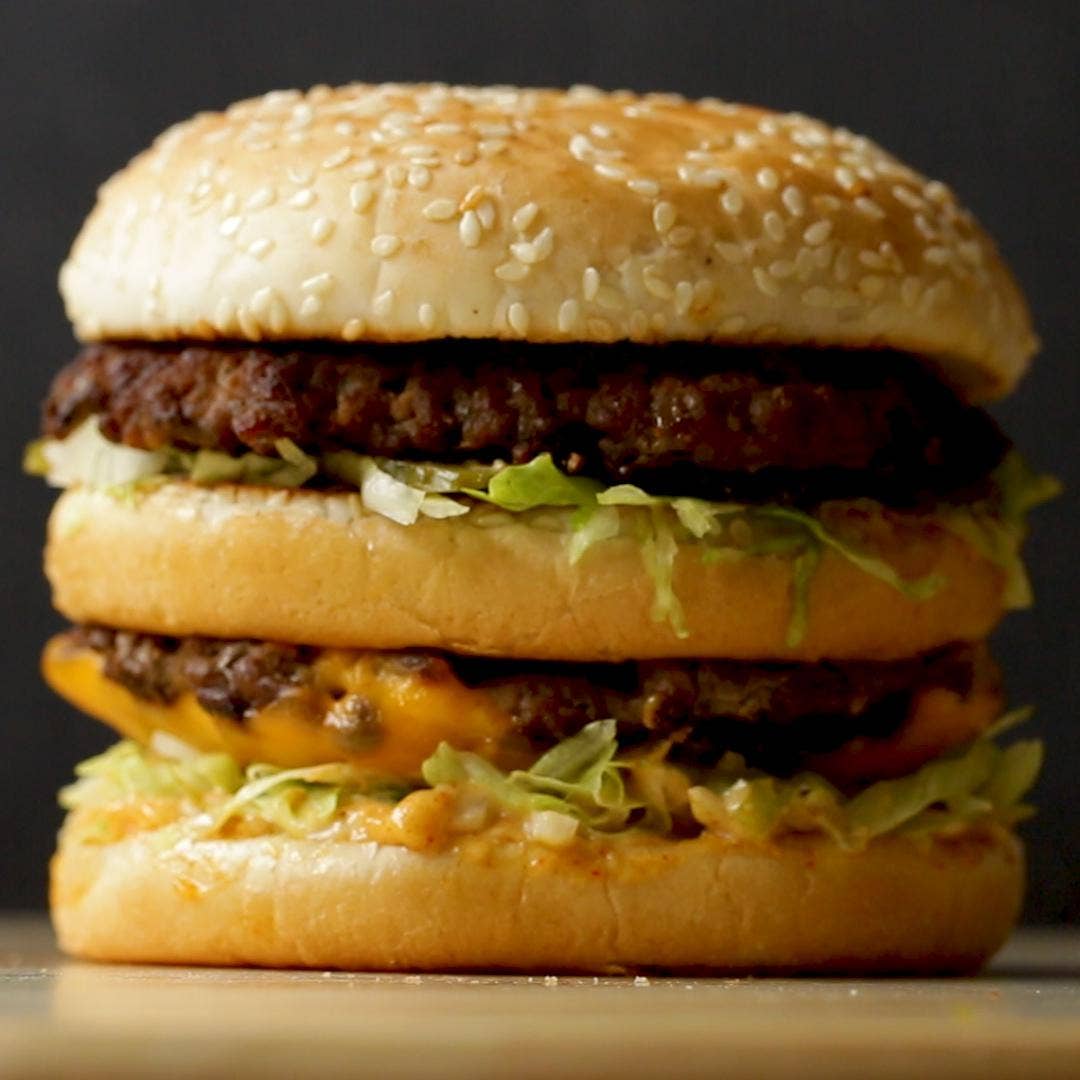
Dish: burger